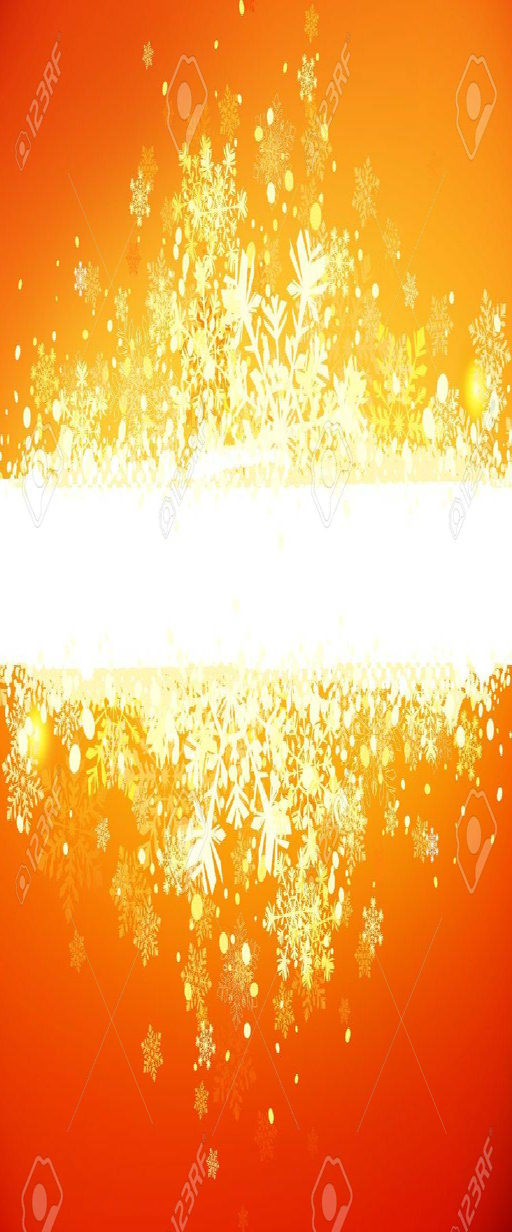
vector illustration of abstract grunge christmas banner on the orange background stock vector